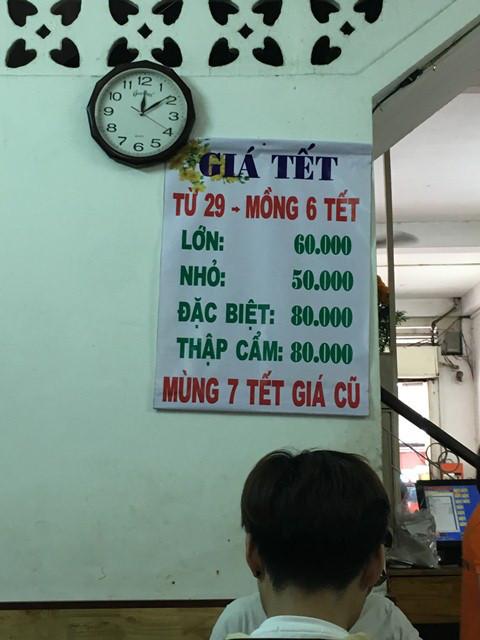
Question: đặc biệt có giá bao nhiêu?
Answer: đặc biệt có giá 80 000 đồng